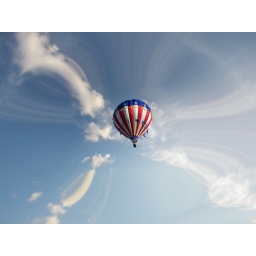
A hot-air balloon high up in an interesting blue sky with wispy white clouds.